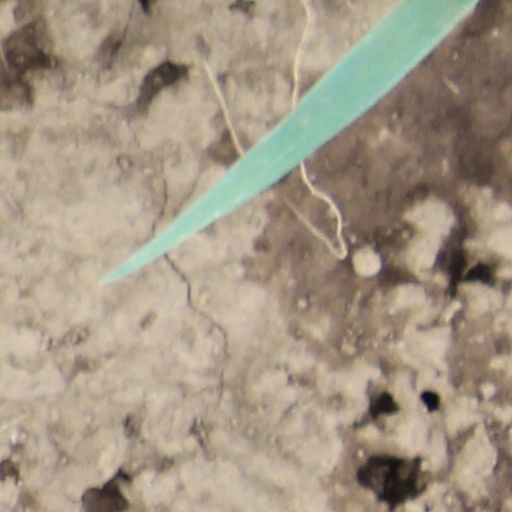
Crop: wheat